Architecture of Madagascar

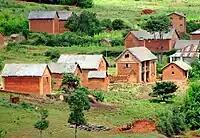
"Trano gasy": In rural areas, simplified brick houses retain the two stories but may lose the veranda and obscure the supporting columns

Over time, and particularly with the colonization of Madagascar by the French, these earthen houses (known as "trano gasy" – "Malagasy house") underwent constant evolution. The simplest form of earthen house is one or more stories tall, rectangular, and features a thatched roof with slightly overhanging eaves to direct rain away from the foundation and thereby prevent its erosion. Wealthier families replace the thatch with clay roofing tiles and construct a veranda on the west face of the building supported by four slender equidistant columns; this design is even more effective at protecting the building's foundations from the eroding effects of rainfall. Further expansion often entails the enclosure of the western veranda in wood and the construction of an open veranda on the eastern face of the building, and so forth, leading to wrap-around verandas, the connection of two separate buildings with a covered passage, the incorporation of French wrought-iron grills or glass panels into verandas, the application of painted concrete over the brick surface and other innovations. In suburban and rural zones, the ground floor of the "trano gasy" is often reserved as a pen for livestock, while the family inhabits the upper floors. The entrance typically faces west; the kitchen is often to the south, while the family sleeps in the northern part of the building. This configuration is consistent with that seen in the traditional Zafimaniry houses and reflects traditional cosmology.